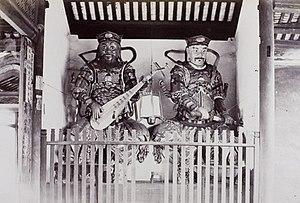
Le terme bureaucratie céleste désigne une représentation des dieux de la religion chinoise qui les inscrit dans une sorte de hiérarchie comparable à celle des fonctionnaires et officiers de l’époque impériale. Il ne s’agit pas d’un système complet, universel et standardisé qui ferait de l’ensemble des dieux un panthéon structuré, mais du fait que presque toute divinité peut être considérée comme ayant virtuellement une position hiérarchique de type mandarinal.